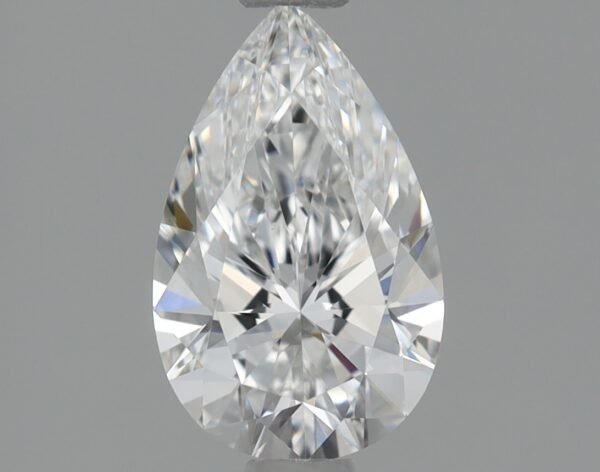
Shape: pear
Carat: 0.87
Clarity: VVS2
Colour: E
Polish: EX
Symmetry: EX
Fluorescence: NONE
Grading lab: IGI
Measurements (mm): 8.56 x 5.33 x 3.32